A String in the Harp

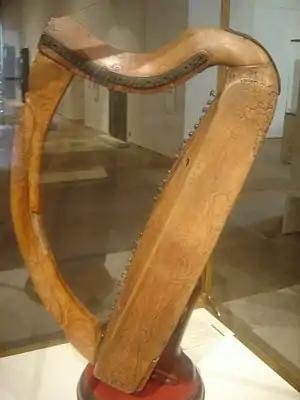
This Scottish clàrsach, now in the Museum of Scotland, Edinburgh, is one of only three surviving medieval Gaelic harps.

Bond began "A String in the Harp" while looking for a job after returning to the United States from a year in graduate school studying librarianship in Aberystwyth. She drew closely on her experiences and reactions to write the book, saying "the American family notices and adjusts to the same things I did". She did not intend to write a fantasy. "I consider myself a realistic kind of person, and it really surprised me in many ways that the first book I should write would be a fantasy." According to Elizabeth Briggs in "On the Inside Looking In: Contemporary Anglo-Welsh Fantasy", non-Welsh authors use Welsh mythology in their books to develop a sense of fantasy and unreality. But Bond found using Taliesin's life was a good way to introduce Welsh history into the story. Because he was already associated with the area she was writing about and his presence helped convey a sense of the country's age to her American reading audience, she chose to use him as her link to Wales' past. She needed a talisman to trigger the fantasy sections of the story, and when she read that harp keys are essential for tuning she knew she had found an object she could use in the book. The visions the key brings to Peter and the others tie the various elements of the story together.